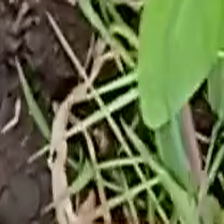
Weed species: Harali_(Cynodon_dactylon)